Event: Nepal Earthquake
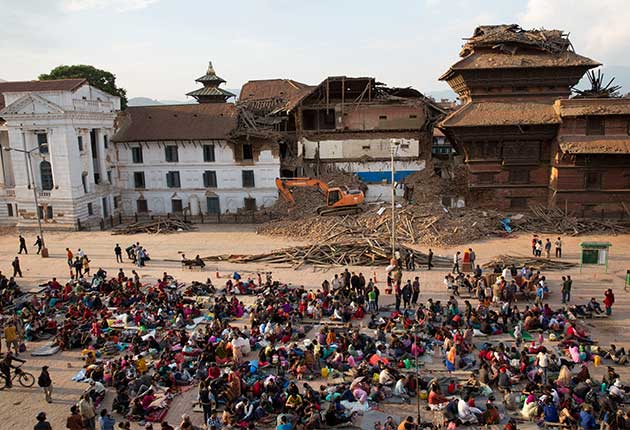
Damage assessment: damage